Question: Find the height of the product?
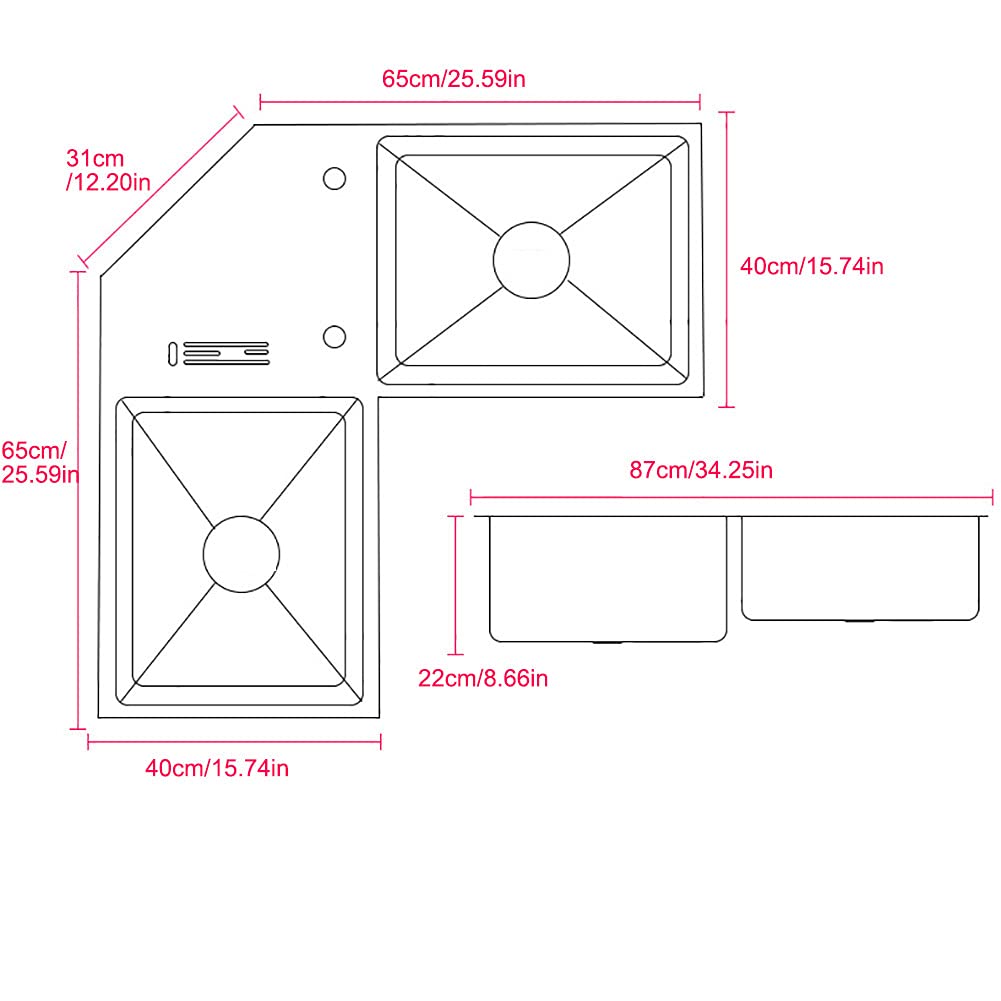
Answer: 22.0 centimetre